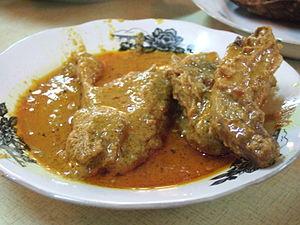
Le gulai est un plat de curry communément trouvé en Indonésie et en Malaisie. Les ingrédients peuvent être de la volaille, du bœuf, du mouton, des abats, du poisson, des fruits de mer ou des fruits et des légumes.